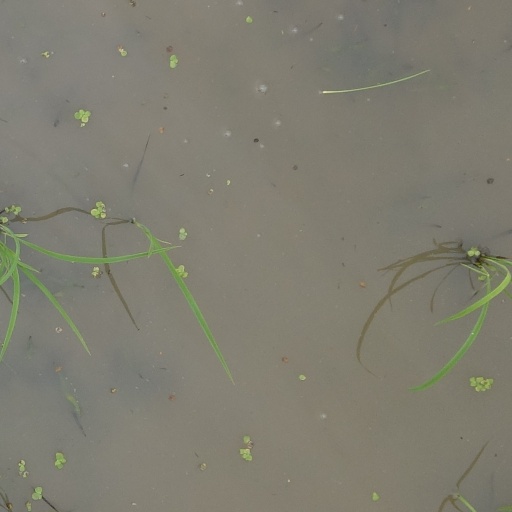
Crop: rice